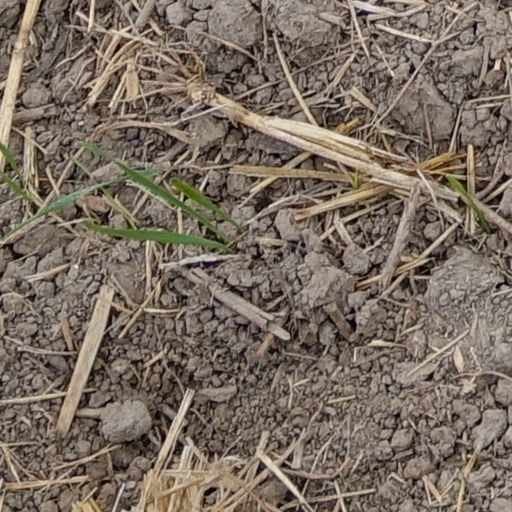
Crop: wheat